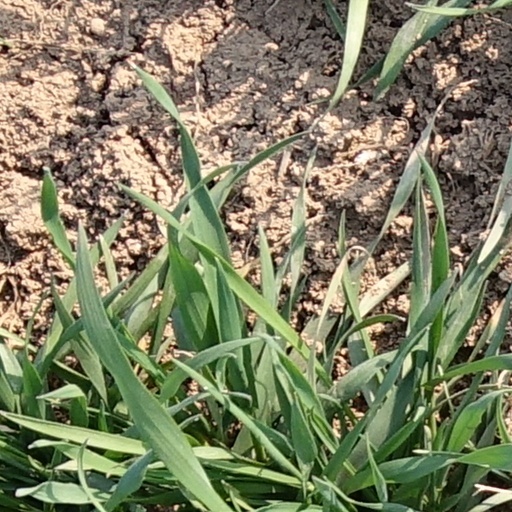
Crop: wheat